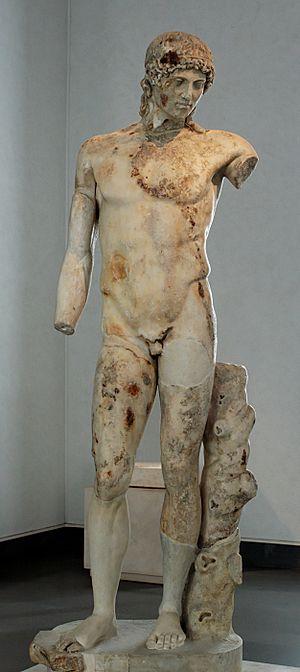
«